Peter David

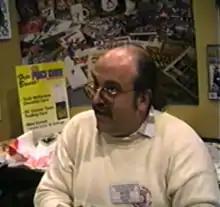
Peter David at a comics convention in the early 1990s

In 1990, David wrote a seven-issue "Aquaman" miniseries, "The Atlantis Chronicles", for DC Comics, about the history of Aquaman's home of Atlantis, which David referred to as among the written works of which he was most proud, and his first time writing in the full script format. In 1994 he wrote an "Aquaman" miniseries, "Aquaman: Time and Tide", which led to a relaunched monthly "Aquaman" series, the first 46 issues of which he wrote from 1994 to 1998. His run on "Aquaman" gained notoriety, for in the book's second issue, Aquaman lost a hand, which was then replaced with a harpoon, a feature of the character that endured for the duration of David's run on the book. More broadly, his run recast the character as an aggressive man of action, one deserving of greater respect, in contrast to the "fish-talking punch line" into which the TV series "Super Friends" had rendered him. David quit that book over creative differences.